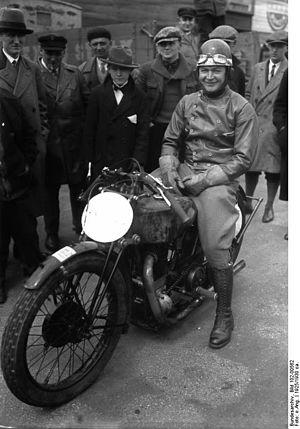
Ernst Günther Burggaller, né le 21 mars 1896 à Berlin et décédé le 2 février 1940 à Immenstaad am Bodensee, est un pilote automobile et un pilote moto allemand.